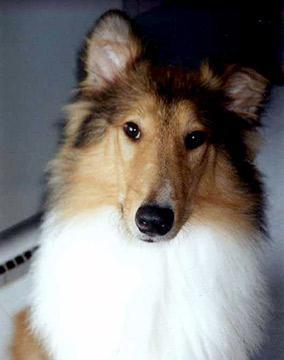
collie